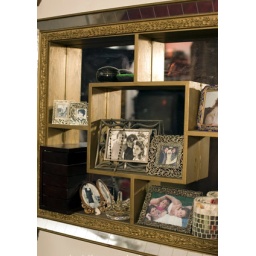
Picture mirror above bed